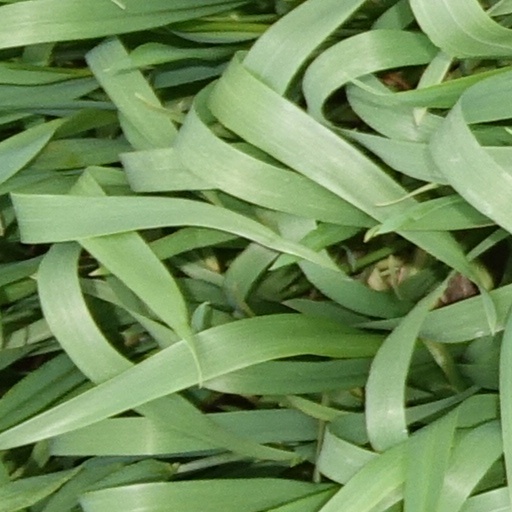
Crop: wheat